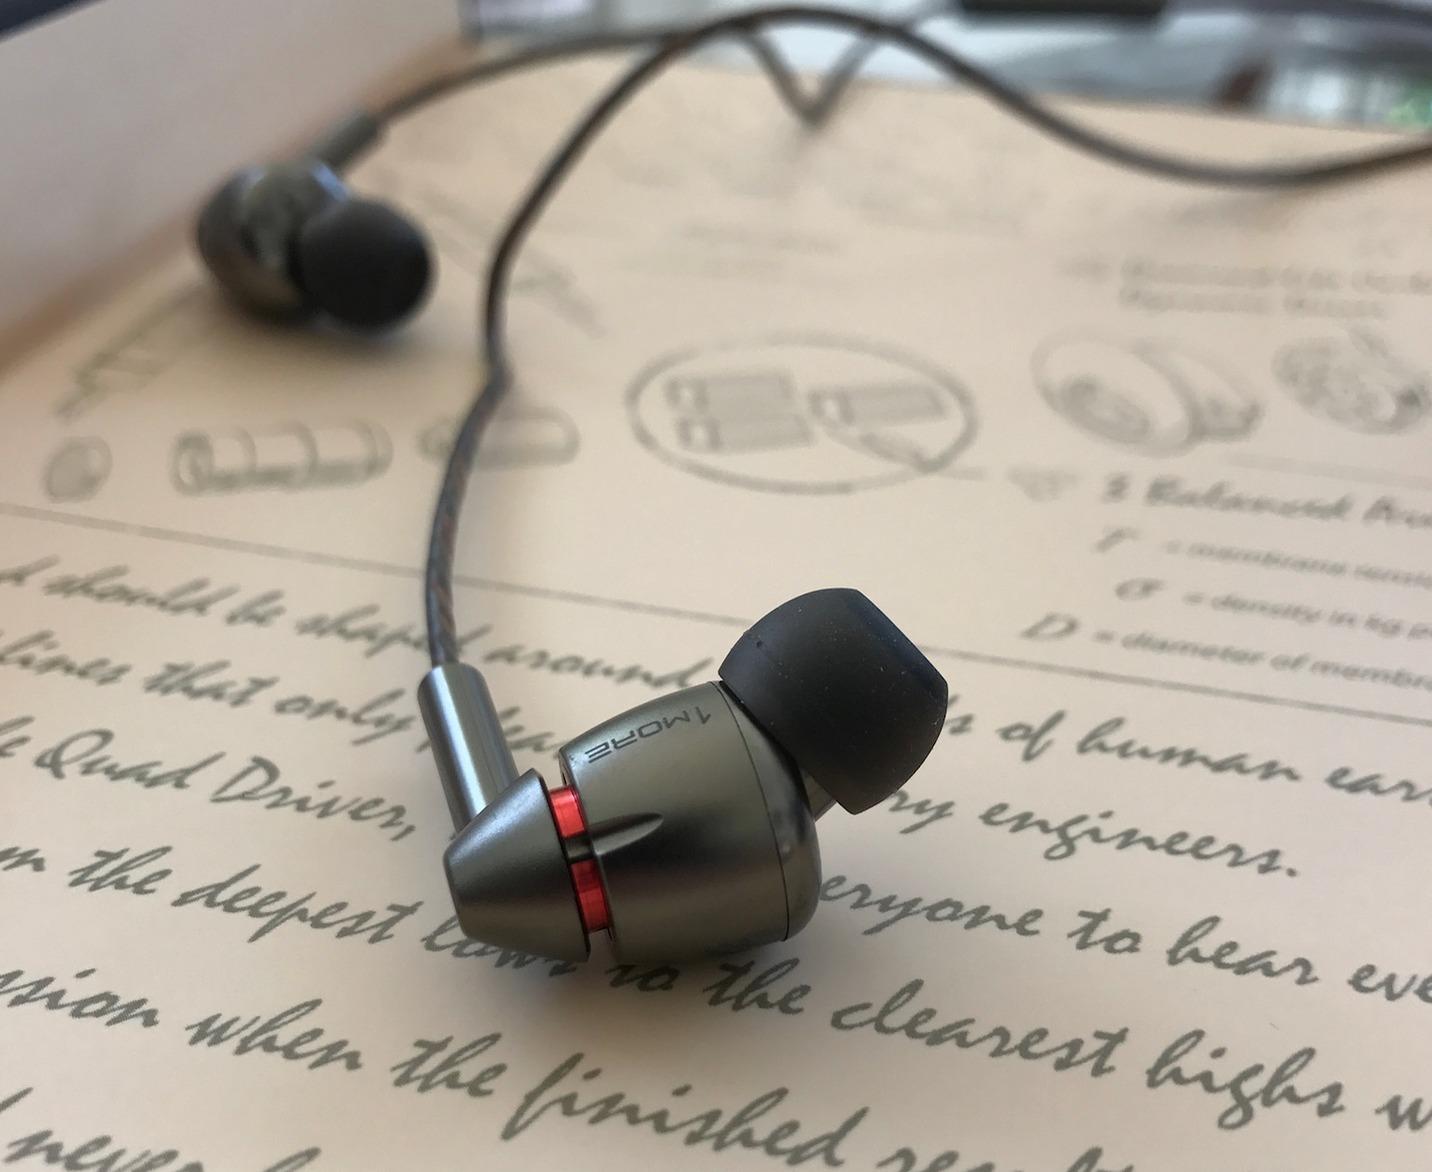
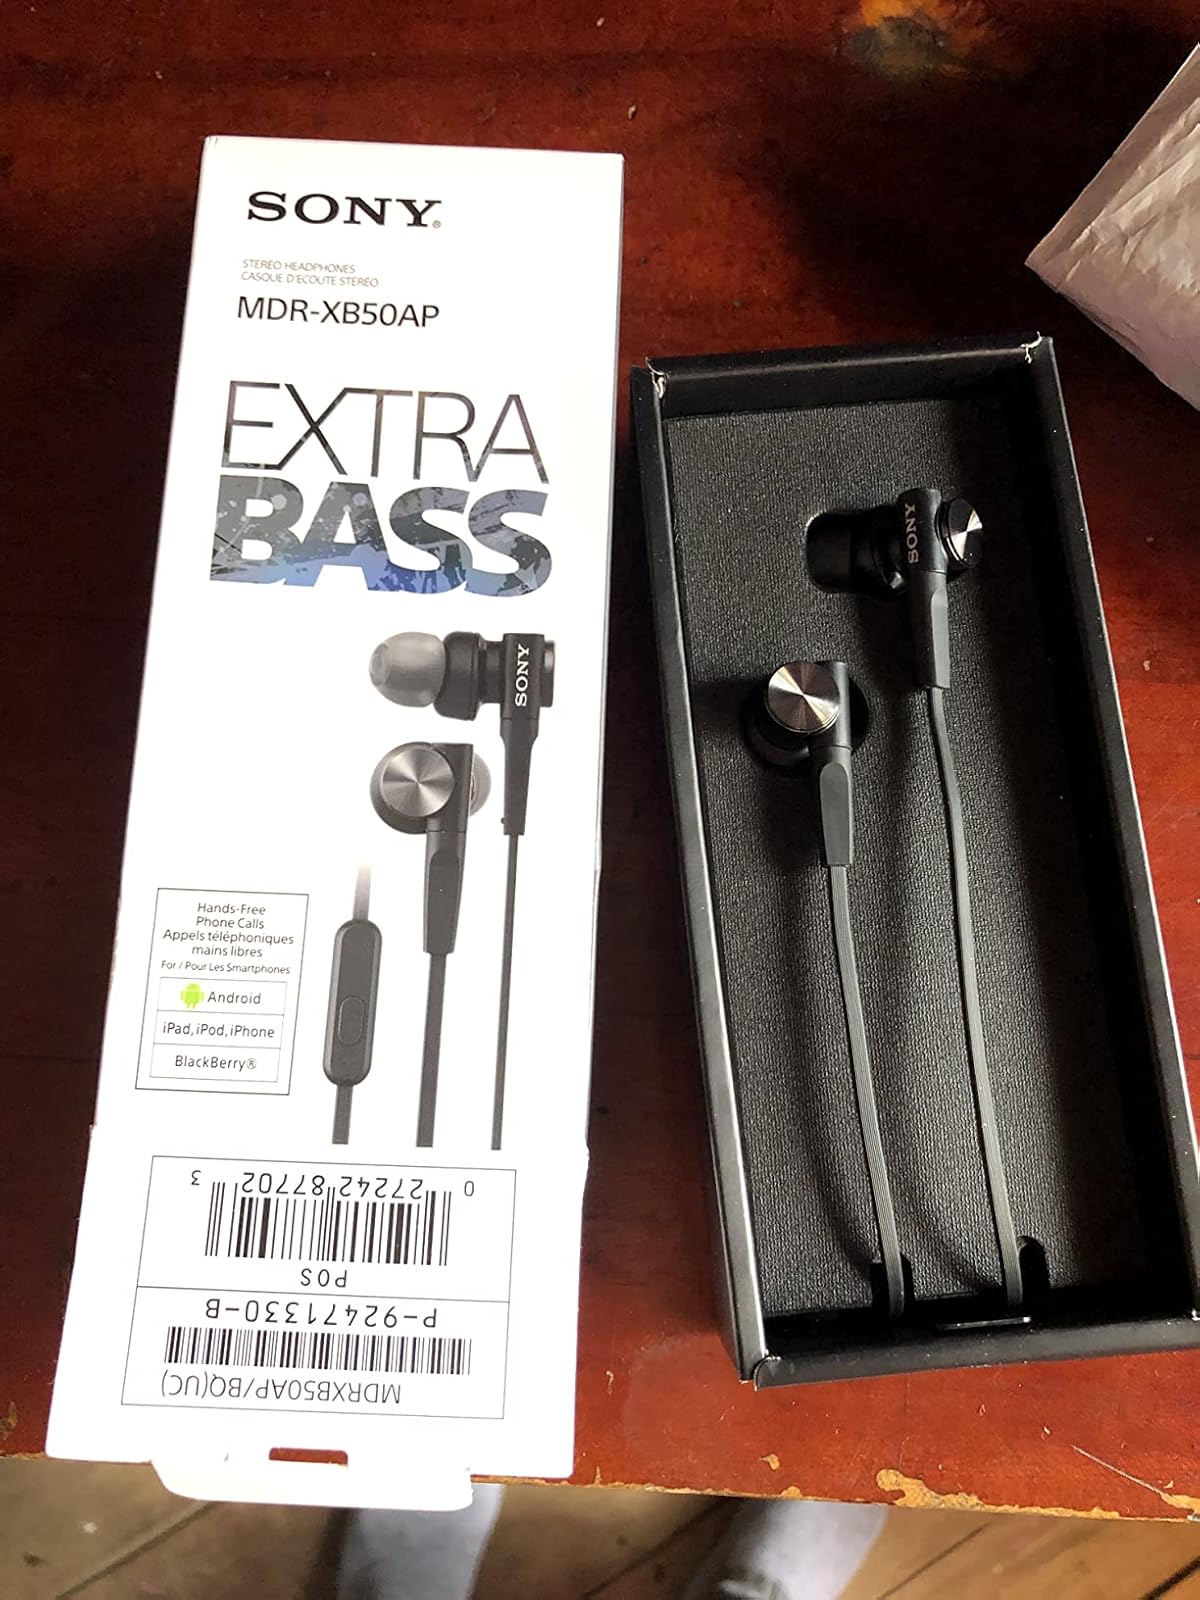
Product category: headphones
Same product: no